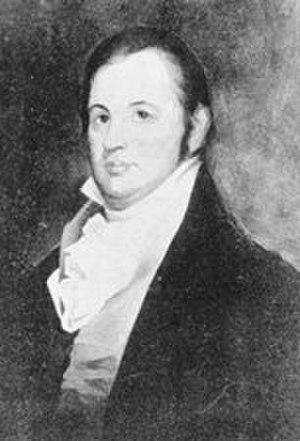
Cette page recense les sénateurs américains de l’État du Kentucky. Les sénateurs du Kentucky appartiennent aux classes 2 et 3. Le Kentucky est actuellement représenté au Sénat américain par les républicains Mitch McConnell et Rand Paul.
John Pope est un sénateur des États-Unis, membre de la Chambre des représentants des États-Unis, secrétaire d'État du Kentucky, et le troisième gouverneur du Territoire de l'Arkansas.